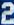
Number: 2